Brrut

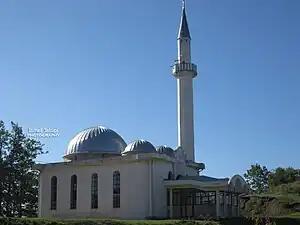
Brruti-Vogël Mosque

Brrut has two mosques which were built early and renovated in recent years. Brrut has several archaeological sites of importance for cultural heritage, including the ruins of an Albanian Orthodox castle and church, old cemeteries, burial grounds, etc. Brrut has traditional music, dance, horse racing and some pagan festivals like Summer on March 14, where a fire is lit for this holiday and traditional Flija food, the feast of harvest and St. George, Jeremiah St. Collie, Shiribudi etc. In addition to this Brruti also has some traditional accessories (Loom, crochet, boshti, furka), for making traditional clothes even though this is no longer practiced, there are still people who know how to do it. Also a resident possesses seeds of a characteristic plant which is used to work different clothes and oil paintings for painting. Another important point is the fact that the peasants of Brrut, as well as the surrounding villages, attach great importance to marriage, betrothal and circumcision fest.